Traditions of the University of Santo Tomas

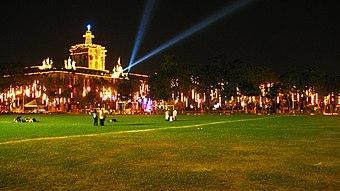
UST Main Building during Christmas Season

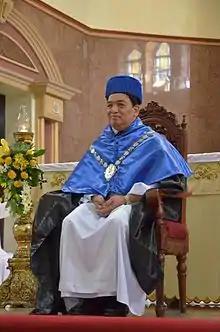
Herminio Dagohoy's installation as the 96th Rector Magnificus at the 2012 Misa de Apertura

As a catholic university, UST opens each school year with the Mass of the Holy Spirit called as "Misa de Apertura". The mass is usually officiated by a bishop, concelebrated by the Prior Provincial of the Dominican Province of the Philippines, the Rector of the university, and priests of the Priory of St. Thomas Aquinas, and clergy studying or teaching in the university. The opening of the school year is formally declared by the Apostolic Nuncio or his delegate, in consonance with the status of UST as a pontifical university.